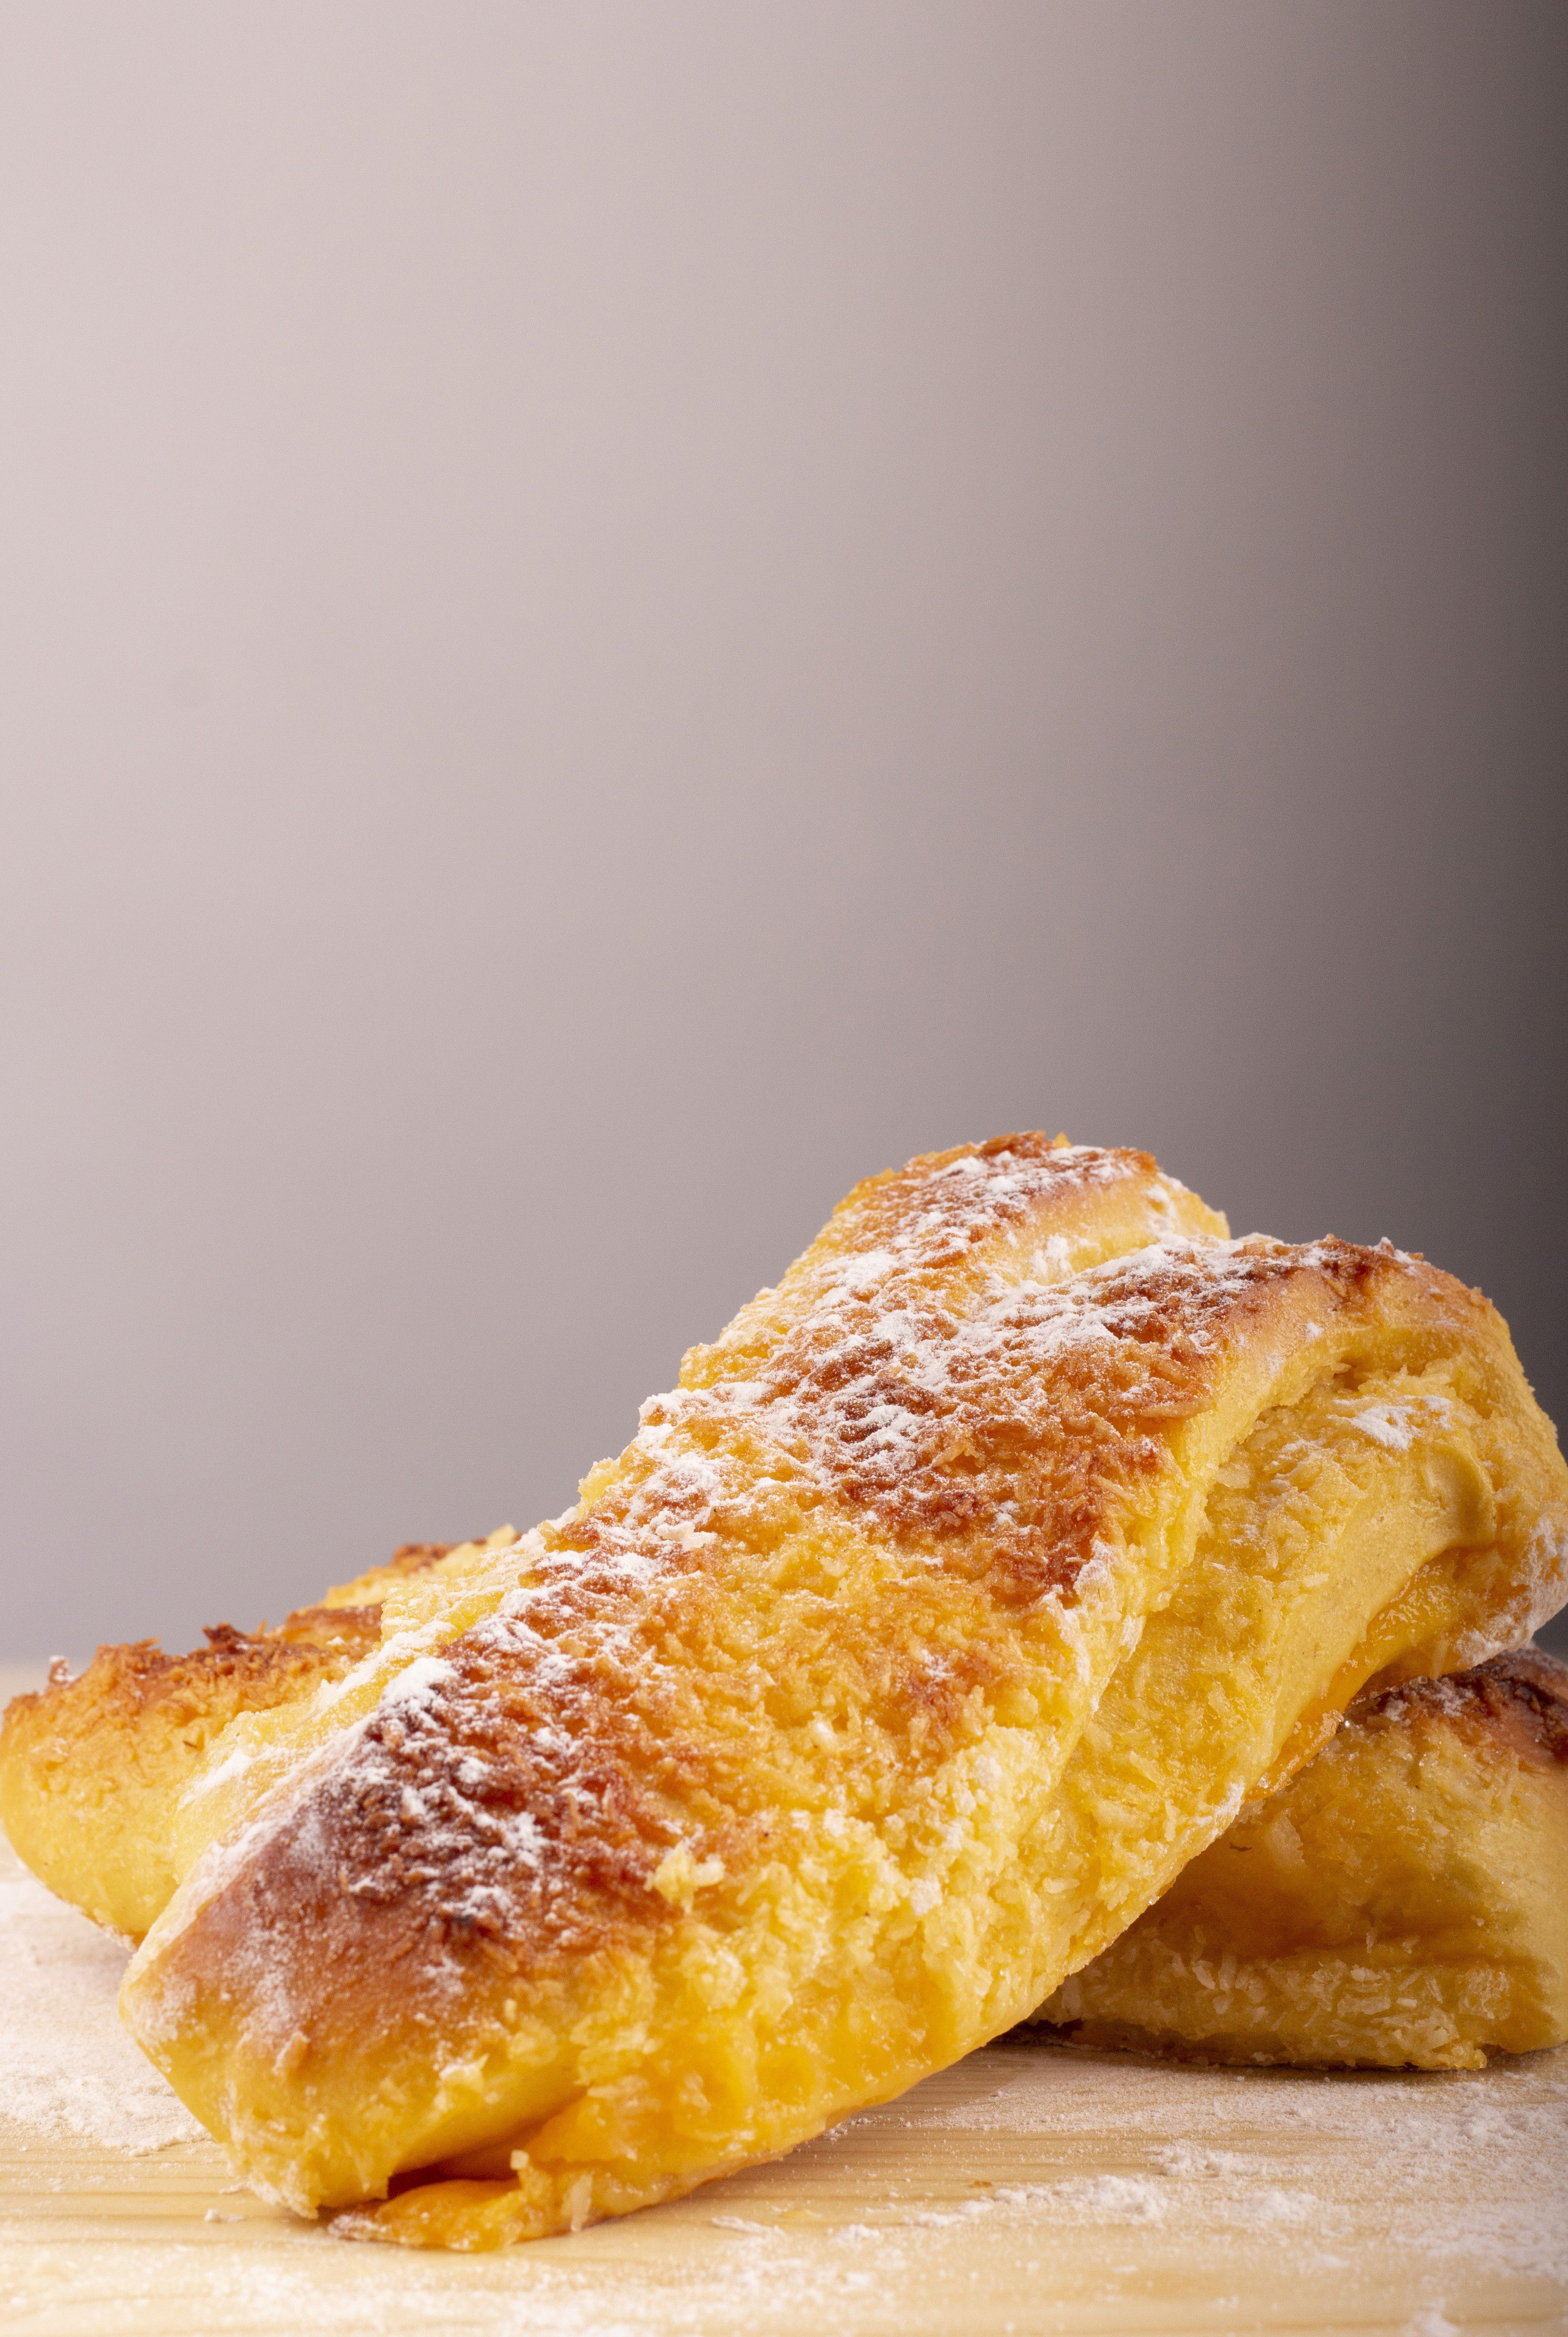
food, dish, cuisine, ingredient, baked goods, turnover, powdered sugar, dessert, staple food, produce, apple strudel, pastry, puff pastry, pastel, bread, breakfast